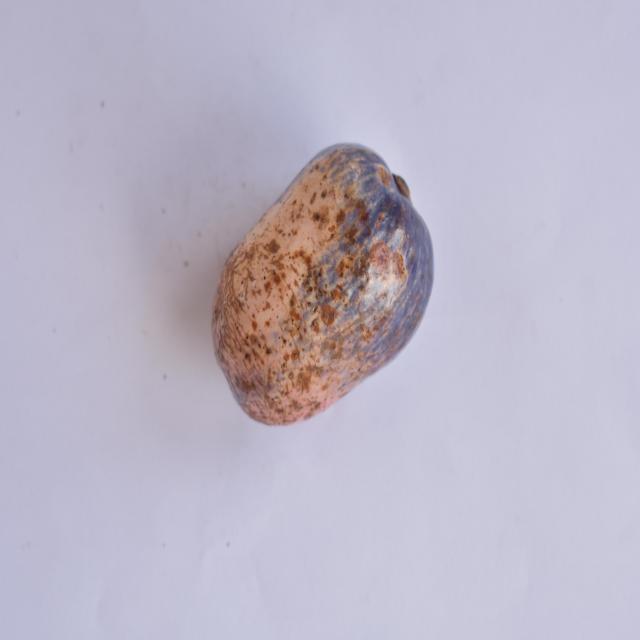
Plum grade: unripe